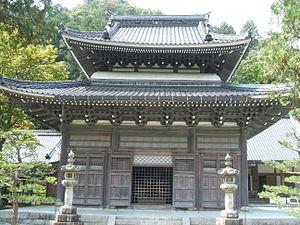
Le Buttsū-ji est un temple bouddhiste zen relevant de l'école Rinzai. Fondé en 1397 ou 1399 par le seigneur de Mihara, Kobayakawa Haruhira, et le moine Guchu Shukyu, c'est le temple principal de la branche Rinzai Buttsū-ji